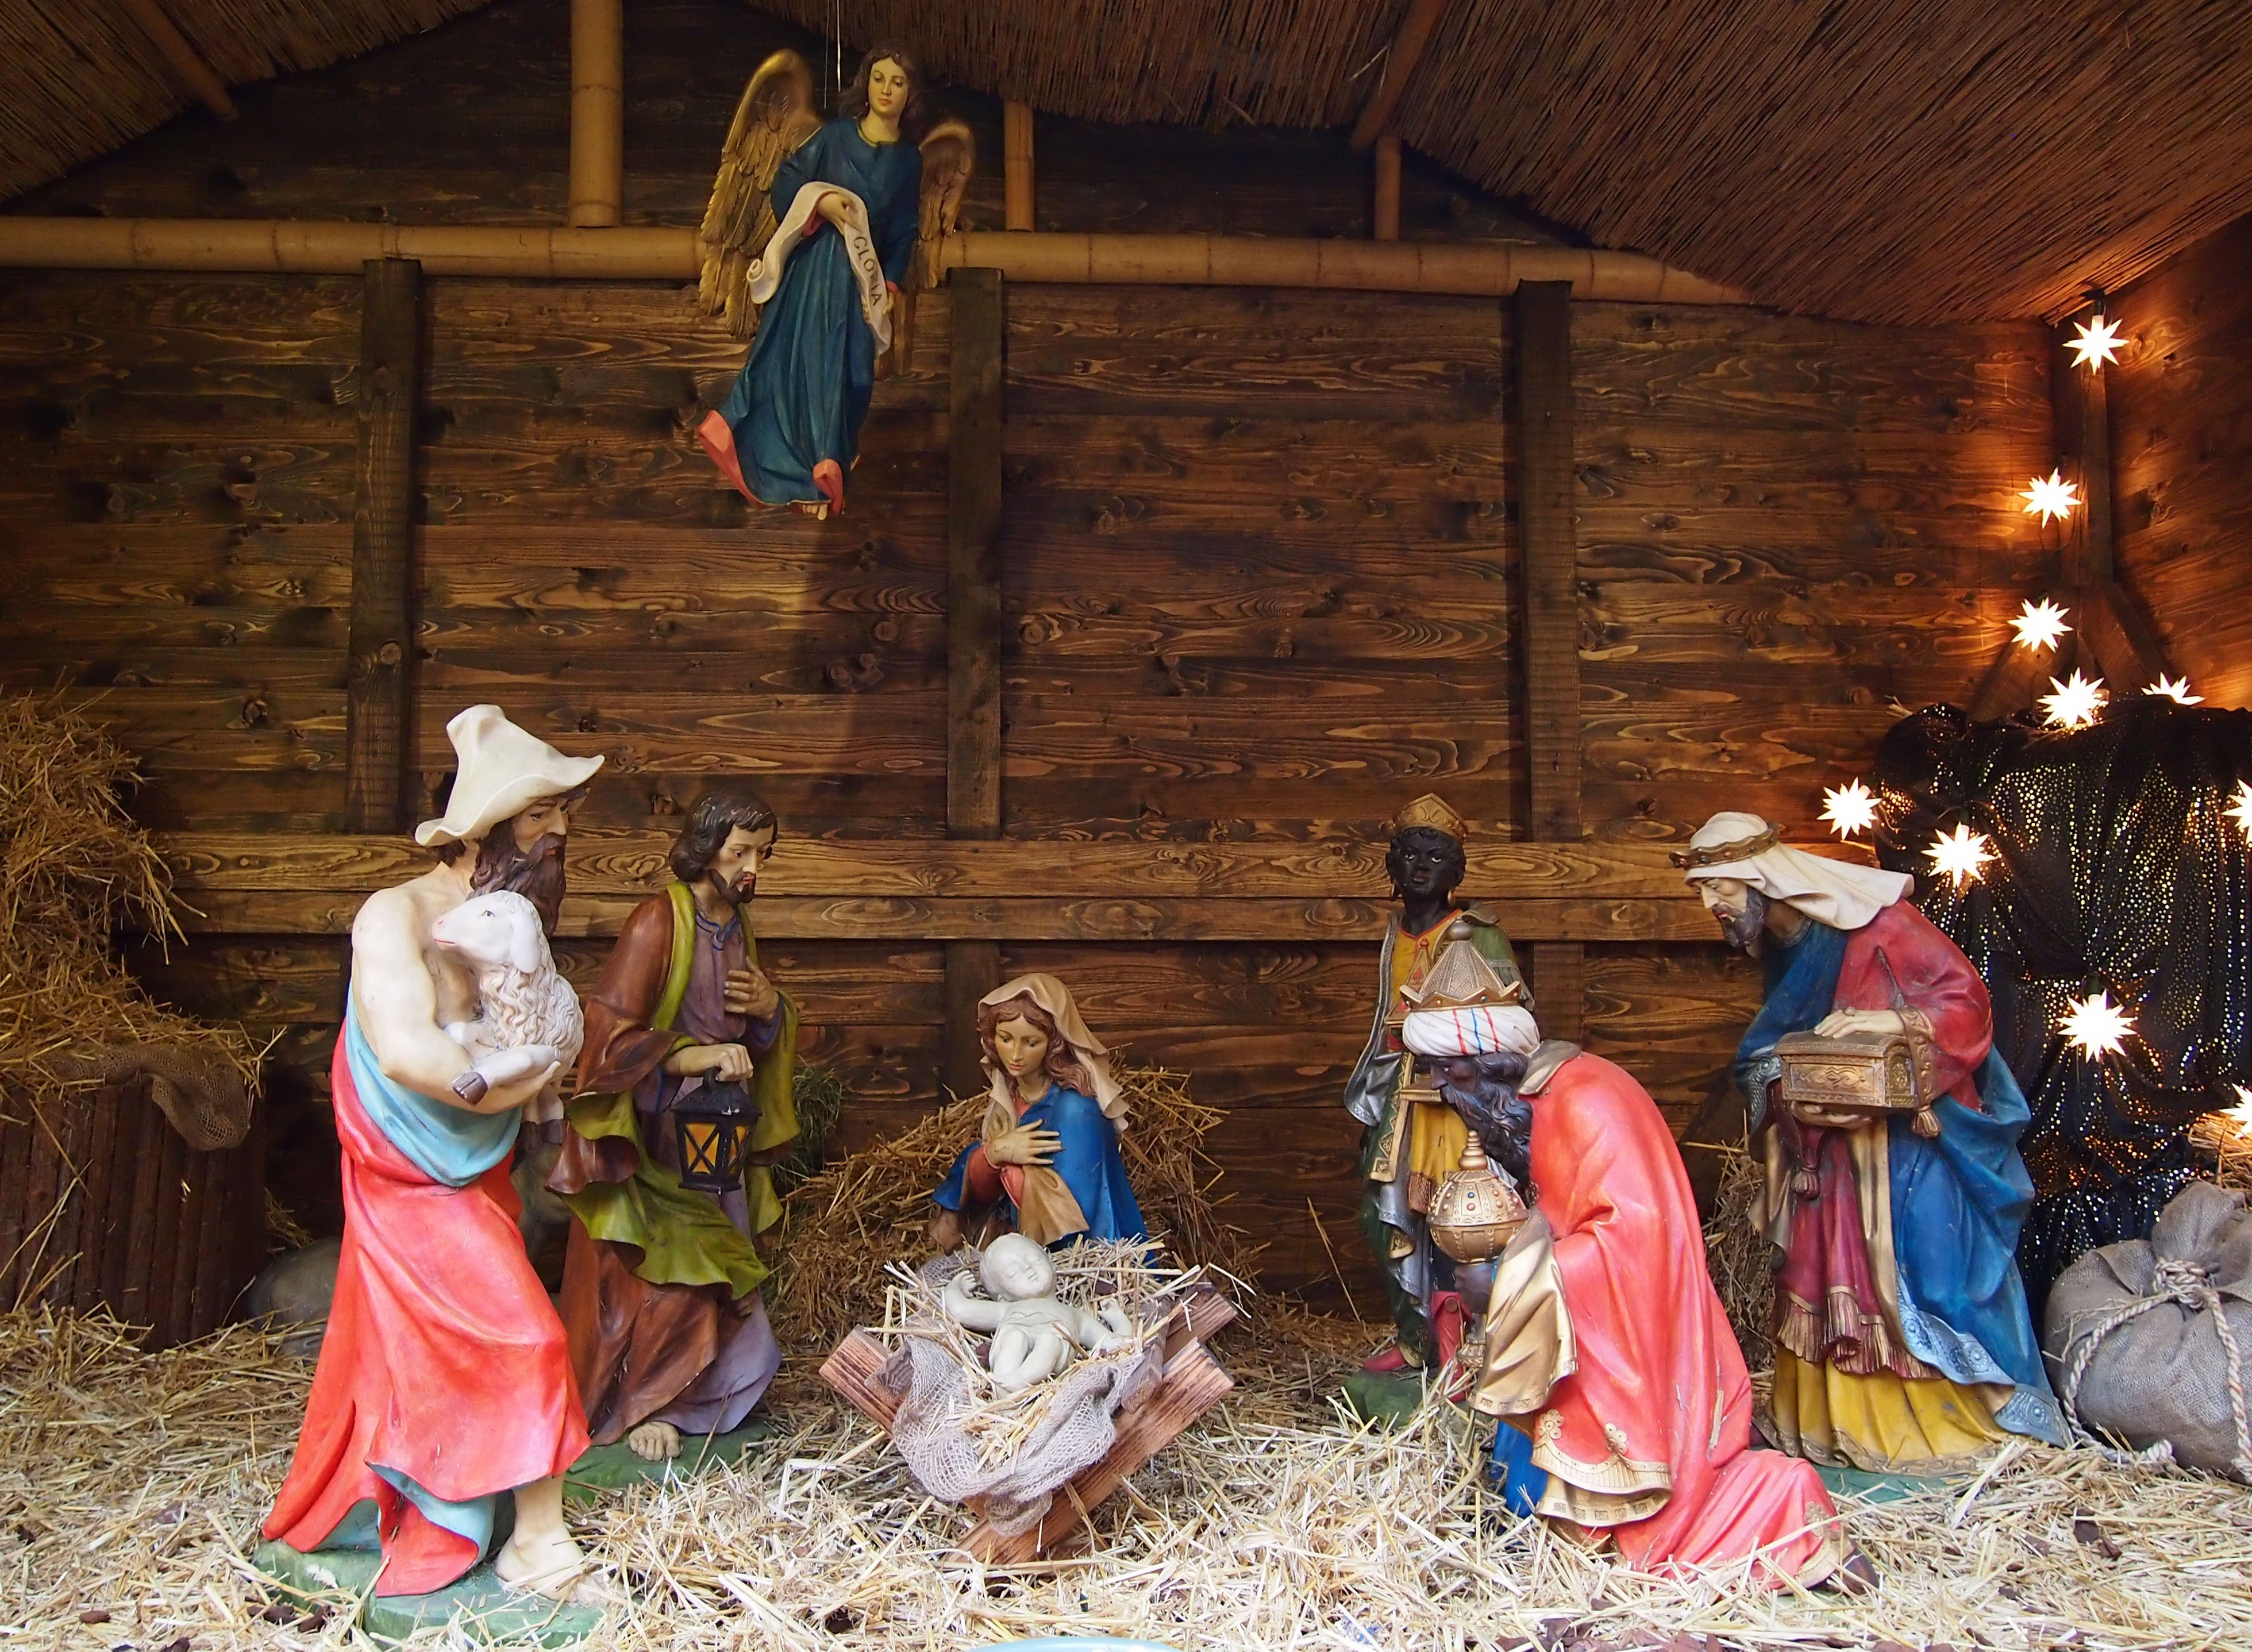
religion, child, christian, christmas, decor, bible, donkey, shepherd, christmas decoration, christmas time, father christmas, christ, angel, faith, straw, maria, jesus, crib, christianity, joseph, christmas market, manger, middle ages, believe, incarnation, christmas story, jesus christ, lukas, bethlehem, christmas eve, holy night, silent night, jesus birth, santon, nativity scene, josef, christmas crib figures, birth of christ, ochs, christmas gospel